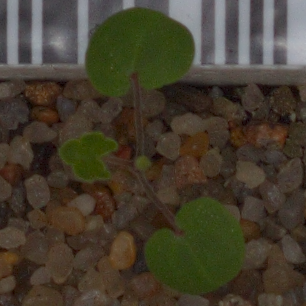
Label: smallflowered_cranesbill